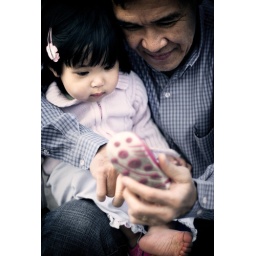
There's sand in my shoe gramps-